Patrícia de Sabrit

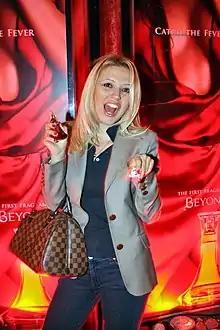
Sabrit in 2010

Patrícia Renaux Chamagne de Sabrit (born April 27, 1975), best known as Patrícia de Sabrit, is a Brazilian actress and television presenter.